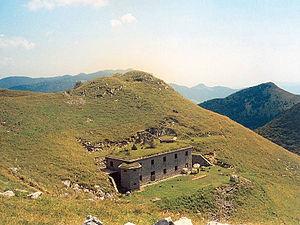
Le Mur alpin ou Mur des Alpes, est une ligne de défense reposant sur des fortifications et des casemates construites par l'Italie afin de protéger ses 1 851 kilomètres de frontière avec la France, la Suisse, l'Autriche et la Yougoslavie de l'époque. Construites principalement entre 1930 et 1935, la ligne était défendue par les Guardia alla Frontiera. Son concept est similaire à la ligne Maginot française et la ligne Siegfried allemande, à la grande différence qu'elle est construite sur un terrain fort, comme la ligne Maginot alpine et, dans une certaine mesure, le Réduit national suisse, qui est davantage un système de défense en profondeur plutôt qu'une ligne.